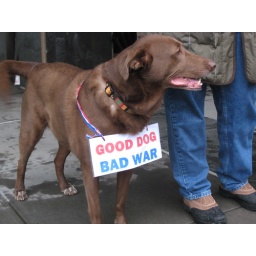
Teacher the dog joins protesters on Constitution Plaza in front of the office of Senator Joe Lieberman.Photo by Derek Lartaud.